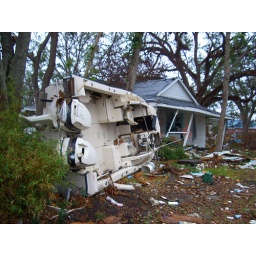
boat in a house